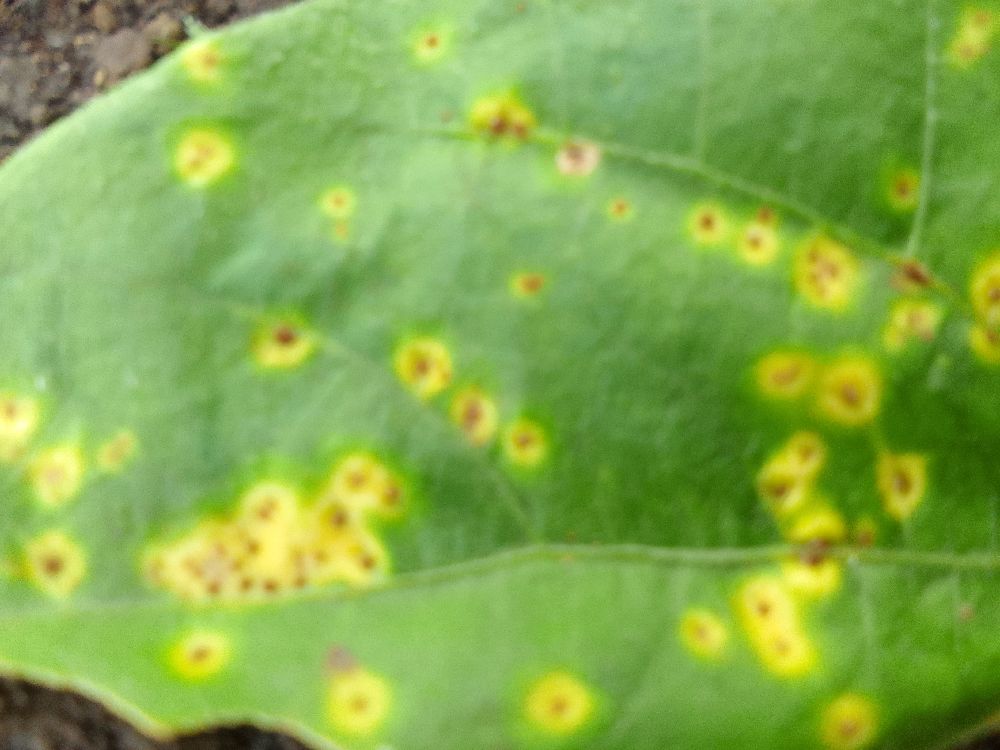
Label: rust